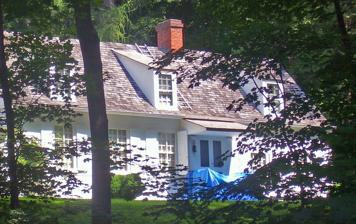
Building: Mandeville House
Country: United States of America
Year built: 1735
Historic house in New York, United States United States historic place Mandeville House U.S. National Register of Historic Places Partial view of south (front) elevation, 2008 Location Garrison , NY Nearest city Peekskill Coordinates 41°22′36″N 73°56′42″W / 41.37667°N 73.94500°W / 41.37667; -73.94500 Built 1735 Architect Richard Upjohn (mid-19th century renovations) Architectural style Colonial Revival MPS Hudson Highlands MRA NRHP reference No. 82001251 Added to NRHP November 23, 1982 The Mandeville House is located on Lower Station Road ( Putnam County Route 12 ) in Garrison , New York, United States, just west of its intersection with NY 9D and 403 . It is the oldest extant house in that community, dating to 1735. During the Revolutionary War , General Israel Putnam , after whom the county is named, was headquartered there for a while. A later occupant, architect Richard Upjohn , lived there for the last 25 years of his life. He expanded the house and redid its exterior in the Gothic Revival style that characterized much of his own work; most of these were removed in the 1920s by a later owner in order to restore the house to something close to its original appearance. In 1982 it was listed on the National Register of Historic Places . In the early 2000s it has been the subject of a dispute between the foundation which owns it and local history enthusiasts. The latter claim the head of the foundation is improperly using it as a residence and has not fully complied with Internal Revenue Service requirements that the house be open to the public as a museum. The head of the foundation denies any impropriety. Building The house is situated on a wooded lot of almost 5 acres (2.0 ha), just across from the similarly pre-Revolutionary buildings and structures of the Garrison Grist Mill Historic District on Highlands Golf Club and uphill from the Wilson House and the train station . It is an eight- bay , one-story structure with three shed-roofed dormer windows on and two chimneys piercing its gabled , shingled roof. Its main facade has six bays with the main entrance in the third from the east. It is surrounded with a shed hood, fluted pilasters and a stoop with two Dutch-style benches. There are several wings, including a cross-gabled rear and a garage connected to the main house by breezeway . The interior has some original paneling and trim, particular around the fireplaces in the main block. Most of the other trim is from the Colonial Revival restoration in the 1920s. History In 1697 William III granted the property that included the future Mandeville House to Adolphe Philipse , whose family owned much of today's Putnam County. He is the first European owner of record. Thirty-eight years later, in 1735, Jacob Mandeville, leased 400 acres (160 ha) in the area of present-day Garrison, married and likely built the first part of the house. At that time it consisted of the present-day dining room and the space above. A kitchen wing was added later, and more upstairs rooms came into being sometime before the Revolution. Around that time, the lands were inherited by Beverley Robinson , warden of the nearby St. Philip's Church in the Highlands , who had married into the Philipse family. His holdings were confiscated by the state of New York when he began working with the British Army due to his Loyalist sympathies during the war. In 1779, Israel Putnam used it as his headquarters. On two occasions that year, George Washington visited Putnam there and spent the night. In 1785, the state sold the lands with the house to Joshua Nelson, a son-in-law of Mandeville's. His family sold it to a Mrs. Brown in the 1840s. She, in turn, sold it to Richard Upjohn in 1852. Gothic exterior treatment added by Upjohn, photographed ca. 1912 At that time the middle-aged architect had established himself and was looking to settle down in the country after retiring from practice in New York City . He had designed the new St. Philip's church nearby, and was working on residential commissions in the area like Dick's Castle, The Grove and Rock Lawn . He made many renovations to the Mandeville House, such as the library and north wings. He added a Swiss-Gothic facade to the front, reflecting the tastes of the era. Upjohn lived in the house until his death in 1878. His descendants added some more rooms and remained until they sold the house to a Col. Julian Benjamin, a descendant of Peter Stuyvesant , in 1922. He and his wife, Nancy Allan, took down Upjohn's Gothic exterior treatment and restored it in the Colonial Revival style, using Dutch stylings wherever possible to reflect Mandeville's perceived tastes, such as the shed dormers and stoop. They also added the garage wing and shed dormers on the north side. Allan inherited the property when her husband died in 1953, and passed it along in short order to her daughter, Margaret Allan Gething. When she died 20 years later, her will provided for the establishment of a trust to maintain the house along with another historic house she owned in San Antonio as museums . Robert Perry, a Texas lawyer and friend of the family, named the trust the Perry-Gething Foundation. Local preservationists have filed complaints against Perry with the state and the Internal Revenue Service , angry that he keeps the house closed most of the year and resides in it himself for several weeks in the spring and fall. Perry responds that when he is present, the house is open by appointment. The tax code, he says, requires only that the foundation maintain the property and says nothing about it making the museum open to the public. See also Architecture portal Hudson Valley portal National Register of Historic Places portal List of Washington's Headquarters during the Revolutionary War National Register of Historic Places listings in Putnam County, New York References